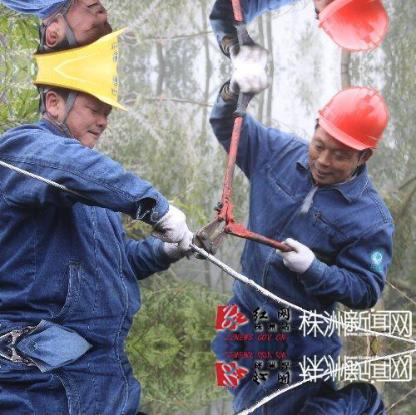
Objects in the image:
label: helmet
label: helmet
label: helmet
label: helmet